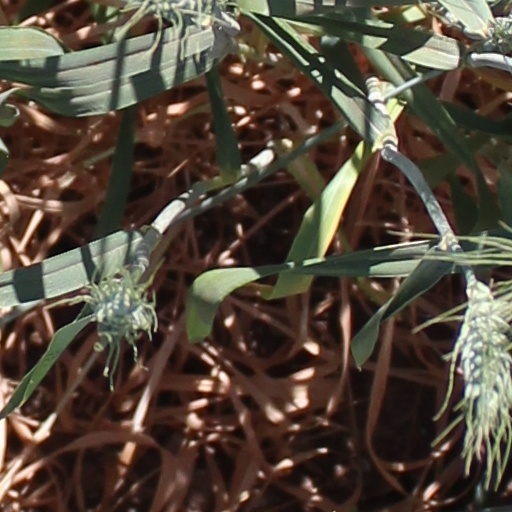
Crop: wheat